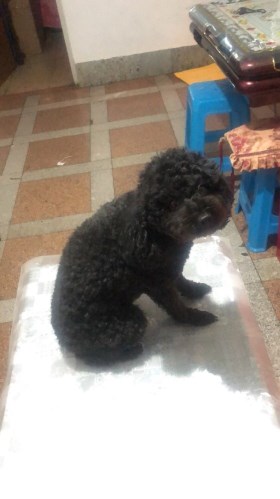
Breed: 7449-n000128-teddy